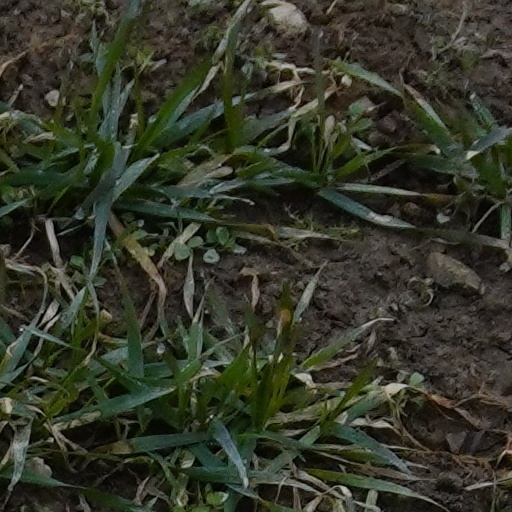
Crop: wheat